Police Federation of Australia

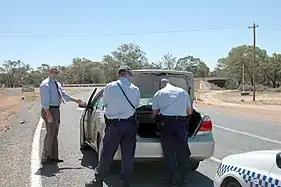
New South Wales Police Officers in action conducting a vehicle search for illegal drugs.

The importance of the Police Federation of Australia is held at a high regard for its members and other members of the community. The importance of the union, particularly for those who are in the law enforcement sectors of society such as police, is paramount for their survival. In the case of redundancies for example, or other incidents that may implicate an officers job or livelihood, the use of the union will be necessary in defending those members and employees, should they need the services of the union. The importance of the Union is based upon the role of the federation and how important it is. The PFA has the potential to be a powerful, industrial and political influence in the field of law enforcement. While most Unions appear to have the idea of industrial unionism as the main function, this would not be the case for the Federation as a national entity.